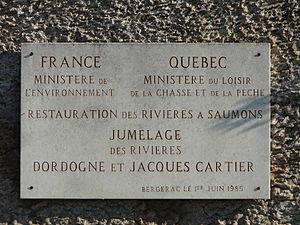
Sur le site du barrage de Bergerac, plaque attestant du jumelage entre la Dordogne et la rivière Jacques-Cartier.
La Dordogne est un cours d'eau français qui prend naissance au Puy de Sancy, point culminant du Massif central, dans la chaîne des monts Dore. Elle conflue avec la Garonne pour former l'estuaire de la Gironde qui débouche sur l'océan Atlantique après avoir traversé le département de la Dordogne et une partie de celui de la Gironde, dans le Bassin aquitain.